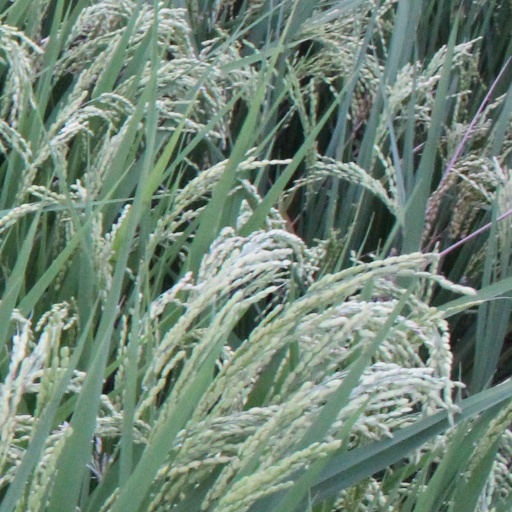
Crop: rice